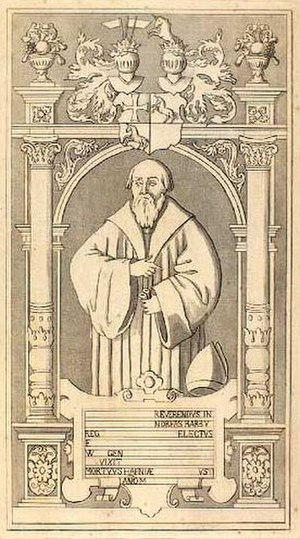
Andreas von Barby
Andreas von Barby var en dansk kansler.